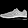
Label: Sneaker